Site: brandenburg
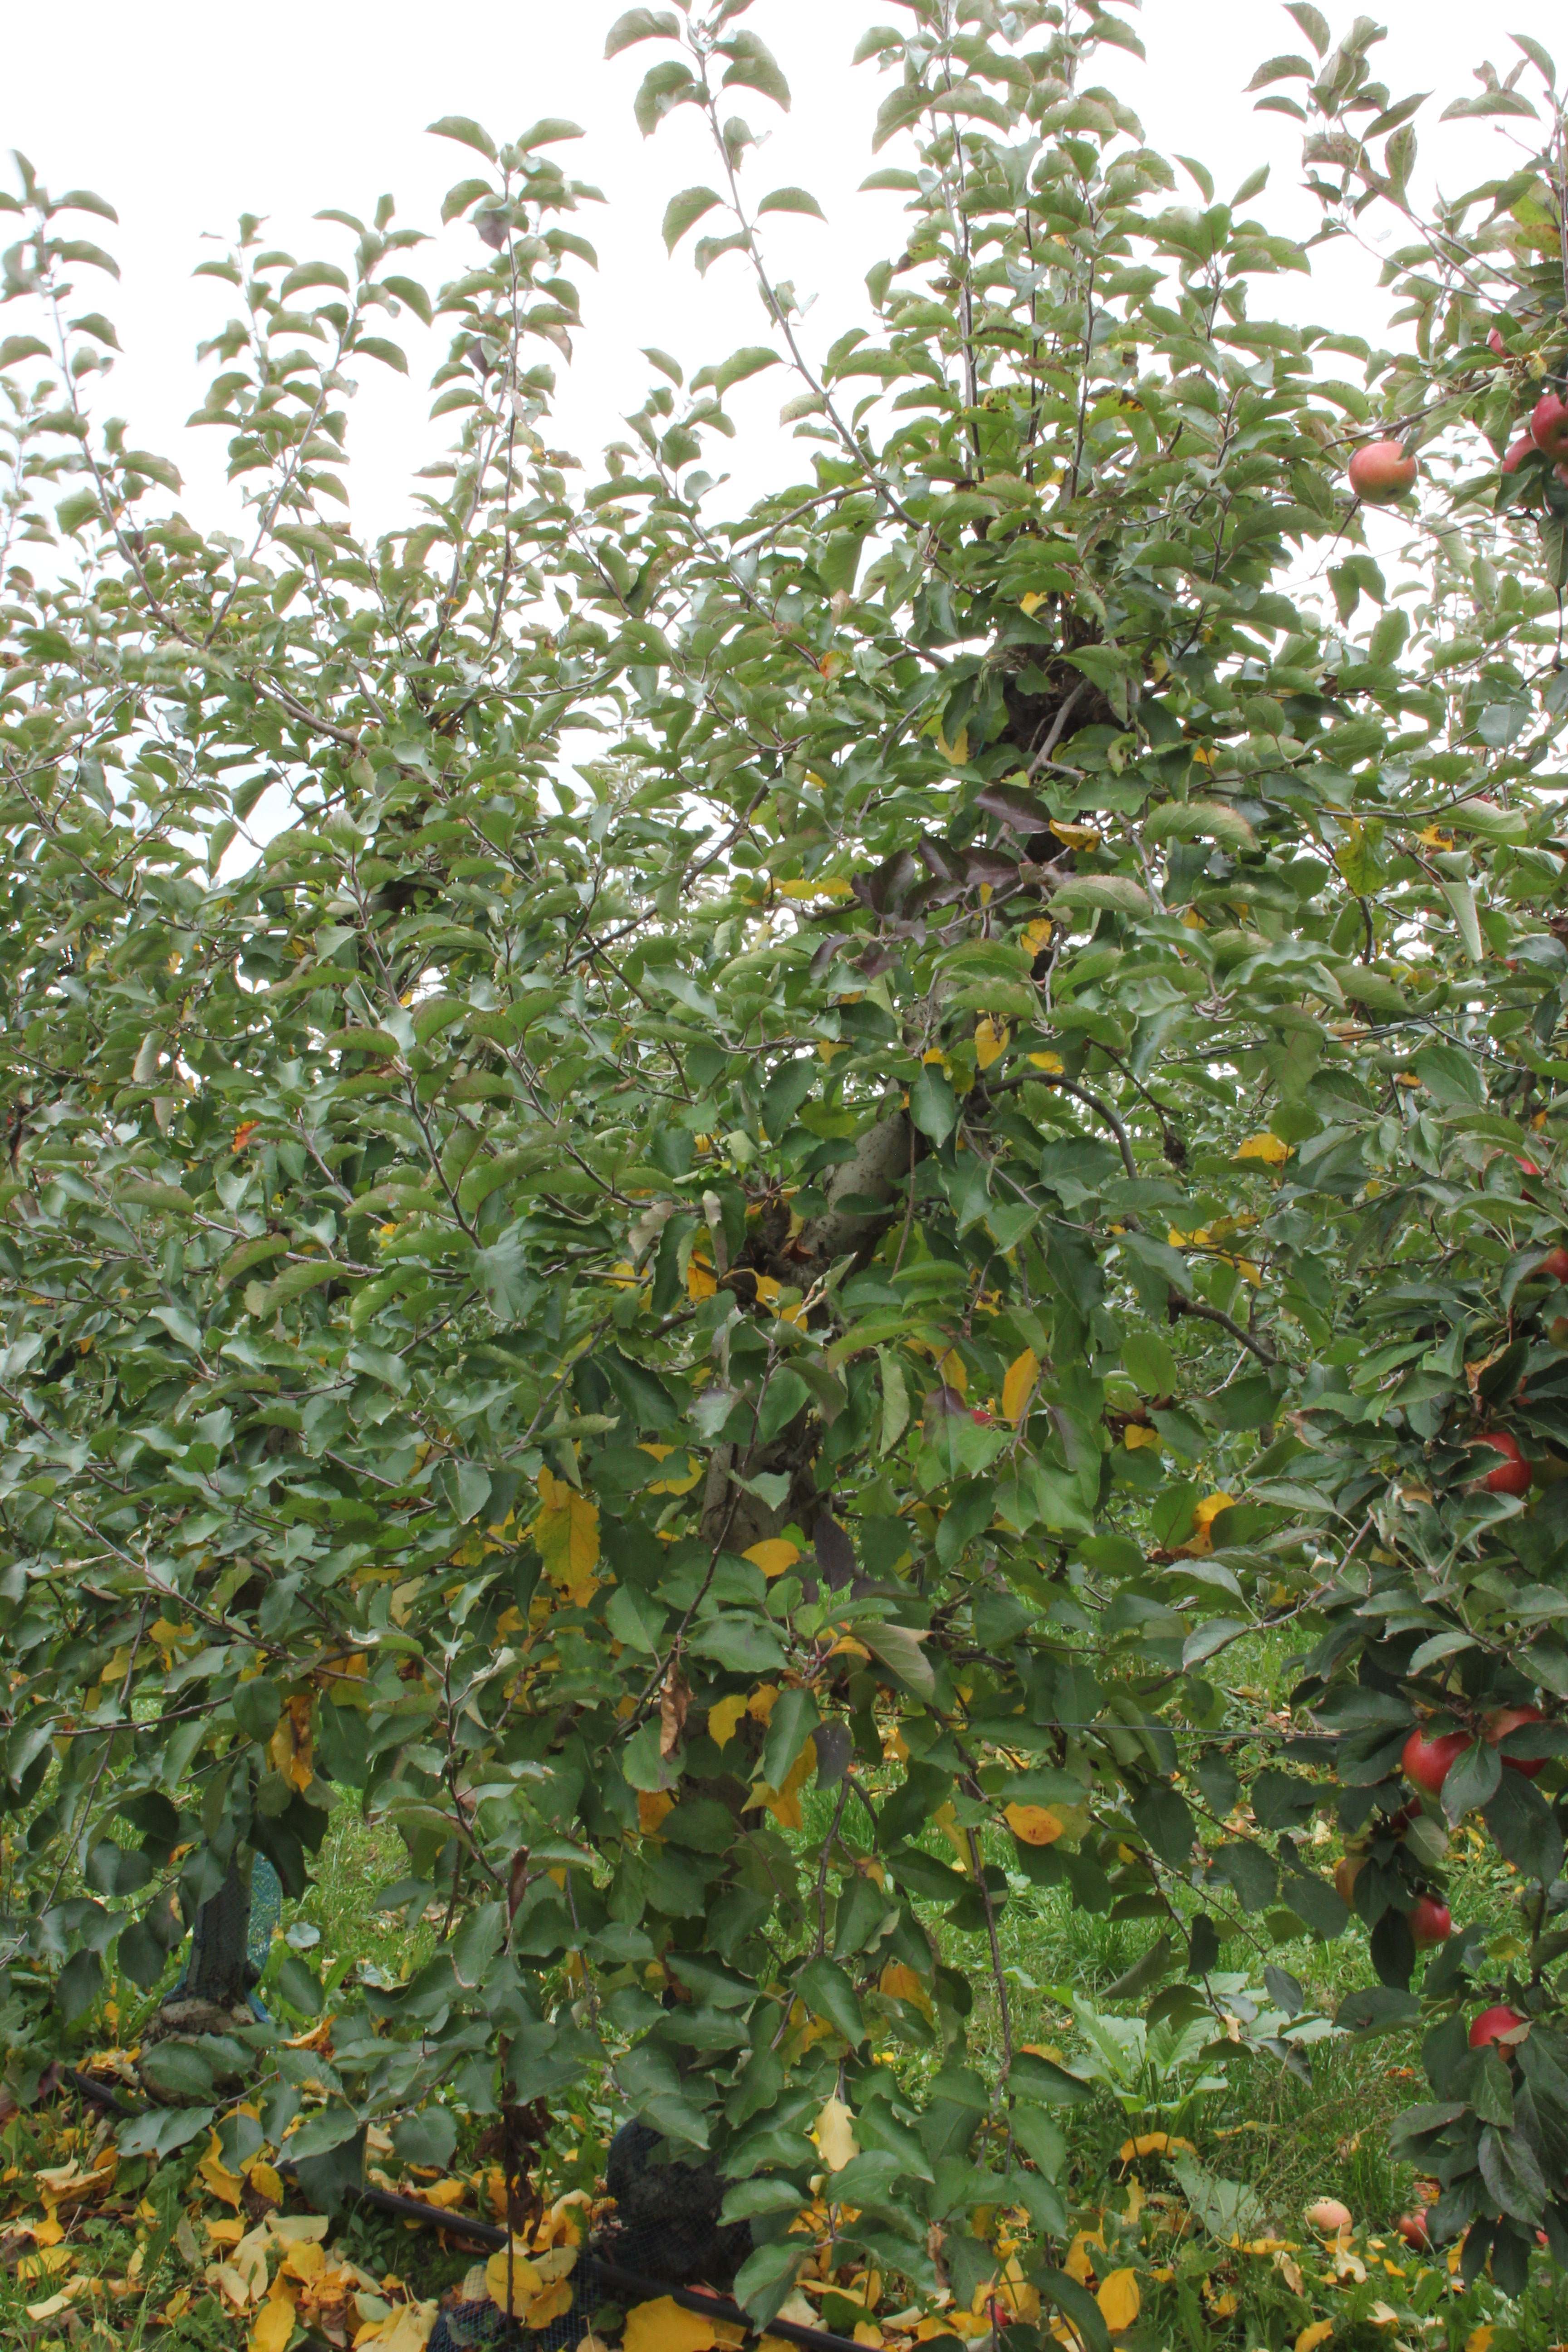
Growth stage (BBCH 91): Senescence, beginning of dormancy